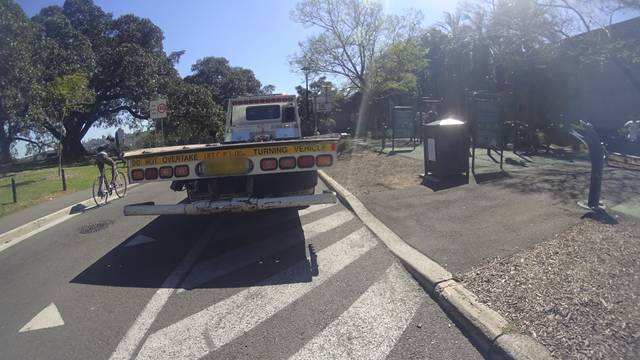
Region: Australia
Coordinates: -33.859, 151.206